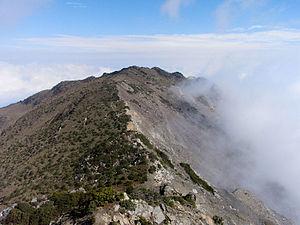
Taichung est une municipalité spéciale du centre-ouest de l'ile de Taïwan. Avec une population de plus de 2,81 millions d'habitants, Taichung est la seconde ville la plus peuplée de Taïwan après celle de Kaohsiung en juillet 2017. Son nom chinois signifie « centre de Taïwan ». Elle sert de noyau de l'aire métropolitaine Taichung-Chunghua, laquelle est la seconde plus grande aire métropolitaine de Taïwan. La ville actuelle a été formée lorsque le comté de Taichung fusionna avec la province originelle de Taichung afin de former la municipalité spéciale le 25 décembre 2010.